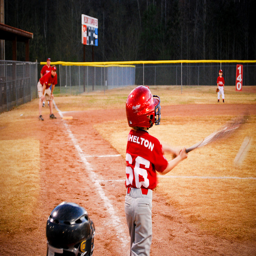
A boy hitting a baseball with a bat in a field.
A boy in red shirt swing a baseball bat.
A young boy has hit a baseball for his team.
A little boy swinging a bat at a baseball
A small kid in a red shirt swinging a baseball bat.